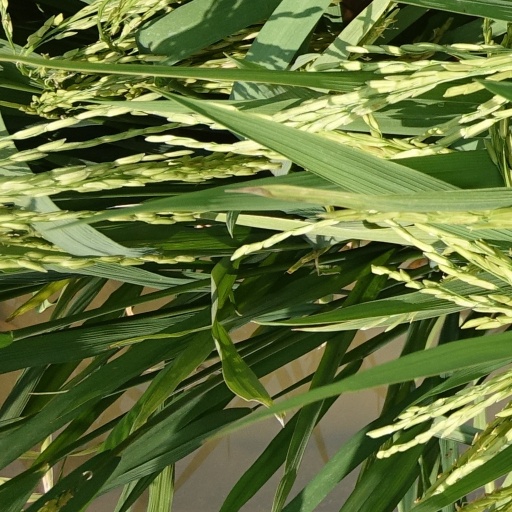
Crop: rice